Alphonse Vanden Eynde

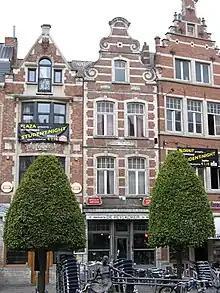
Burgher's House "Den Peylkoker", Oude Markt, Leuven, 1918

Alphonse Amedee Vanden Eynde was born in Leuven on 8 April 1884. Vanden Eynde became an architect, as well as a public works contractor and industrialist. He married Joséphine Dantinne. Vanden Eynde died in Heverlee in 1951.